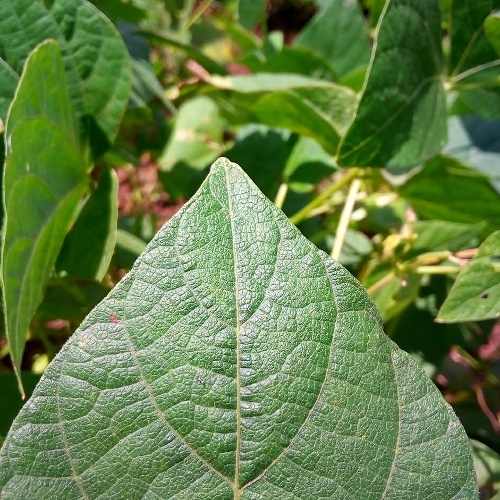
Leaf condition: healthy